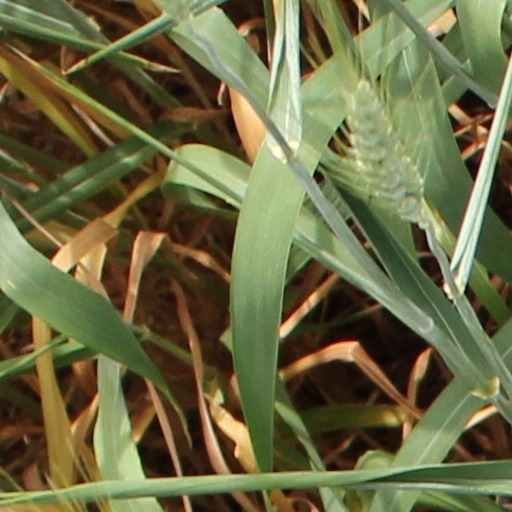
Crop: wheat